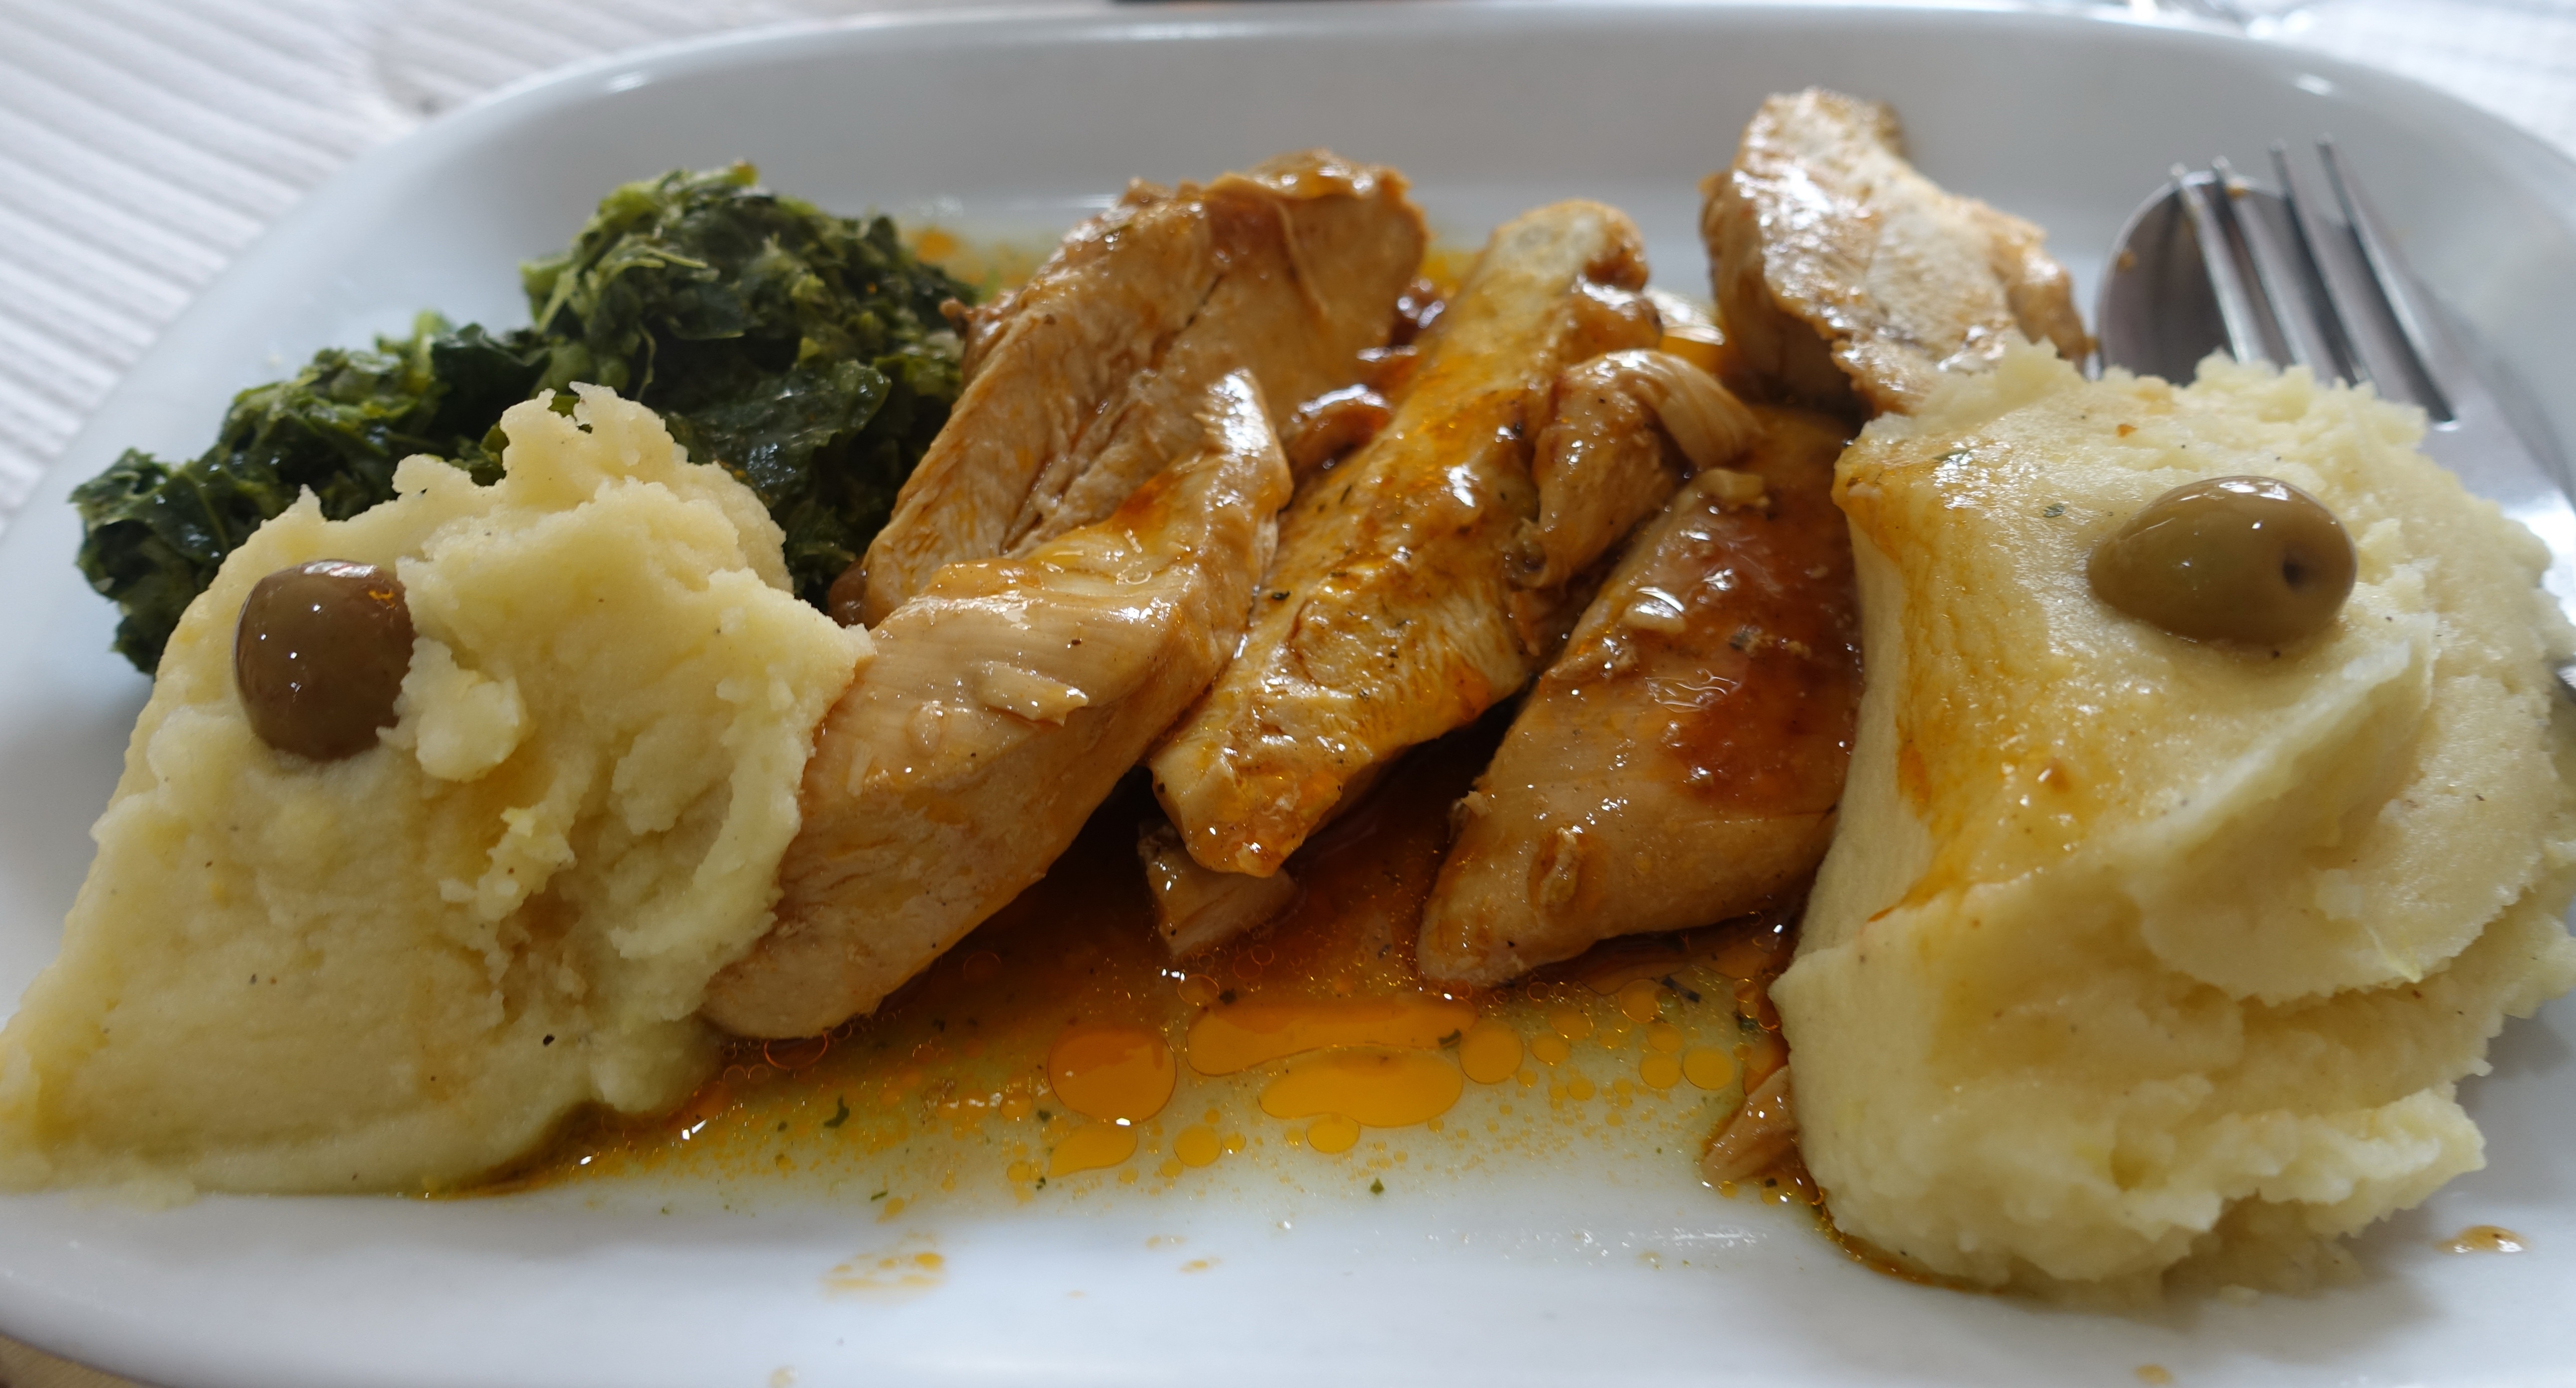
moss, dish, meal, food, cooking, produce, craft, breakfast, meat, cuisine, chef, asian food, fried, dining, beautiful, vegetarian food, olive, refreshments, taste, chicken meat, speciality, mashed potatoes, chinese food